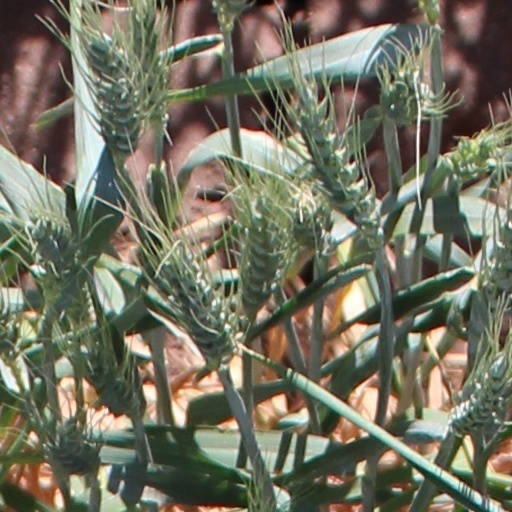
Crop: wheat